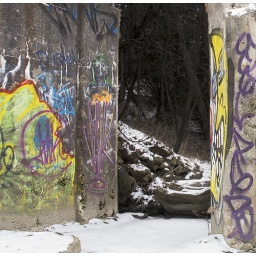
Old Bridge Piers in Petticoat Creek Park. A splash of colour on a black &amp;amp; white day